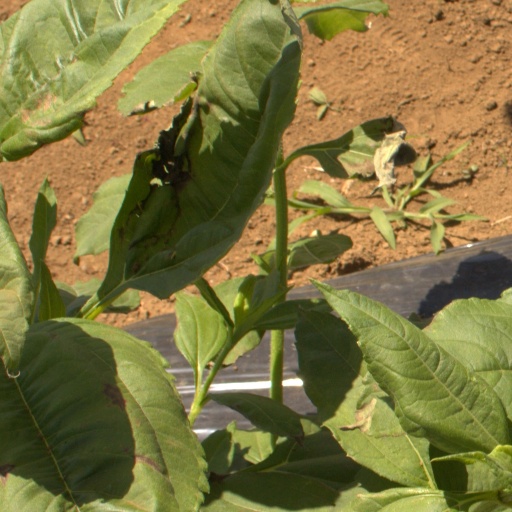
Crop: Jerusalem artichoke